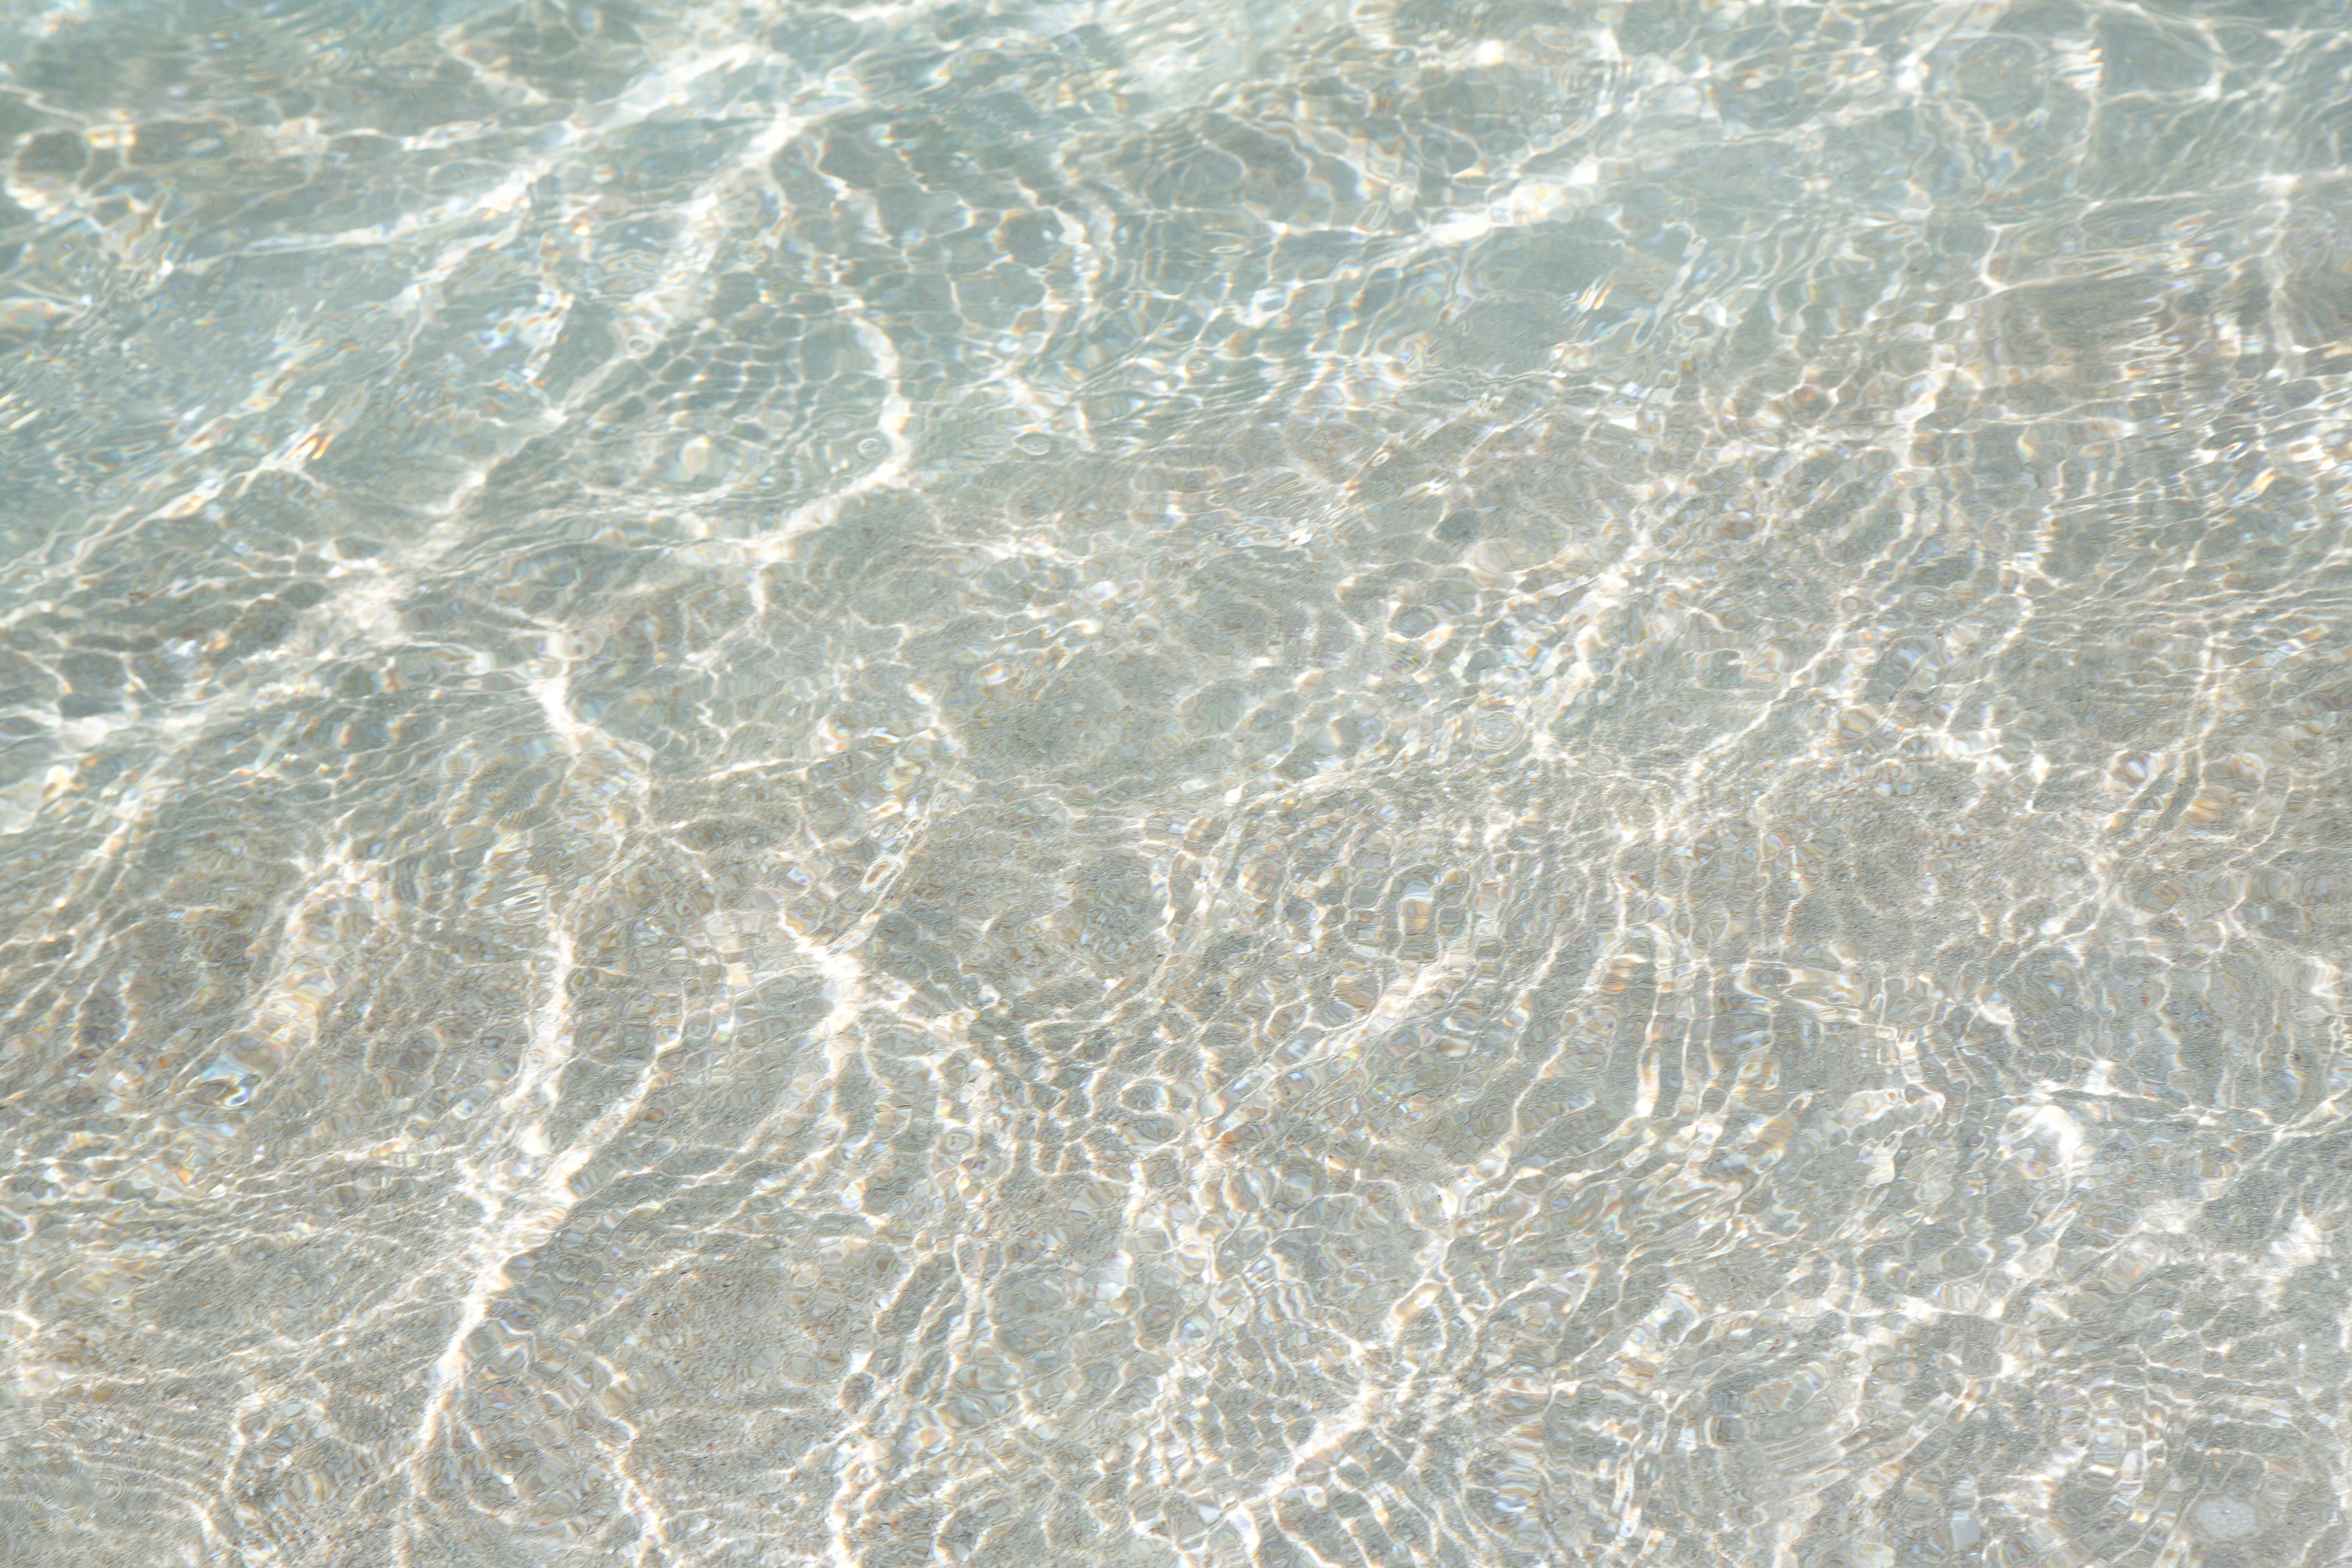
art, water, pattern, marble, silver